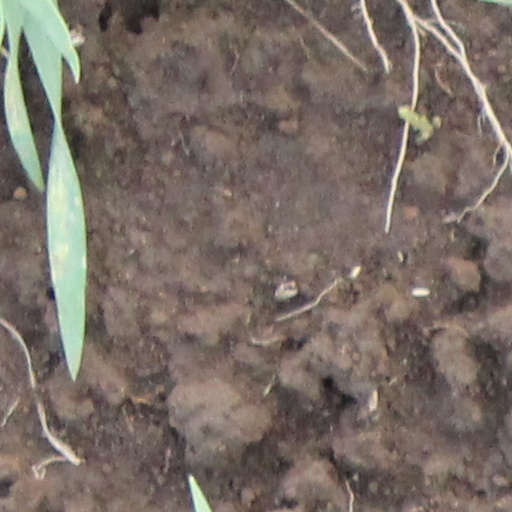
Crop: wheat